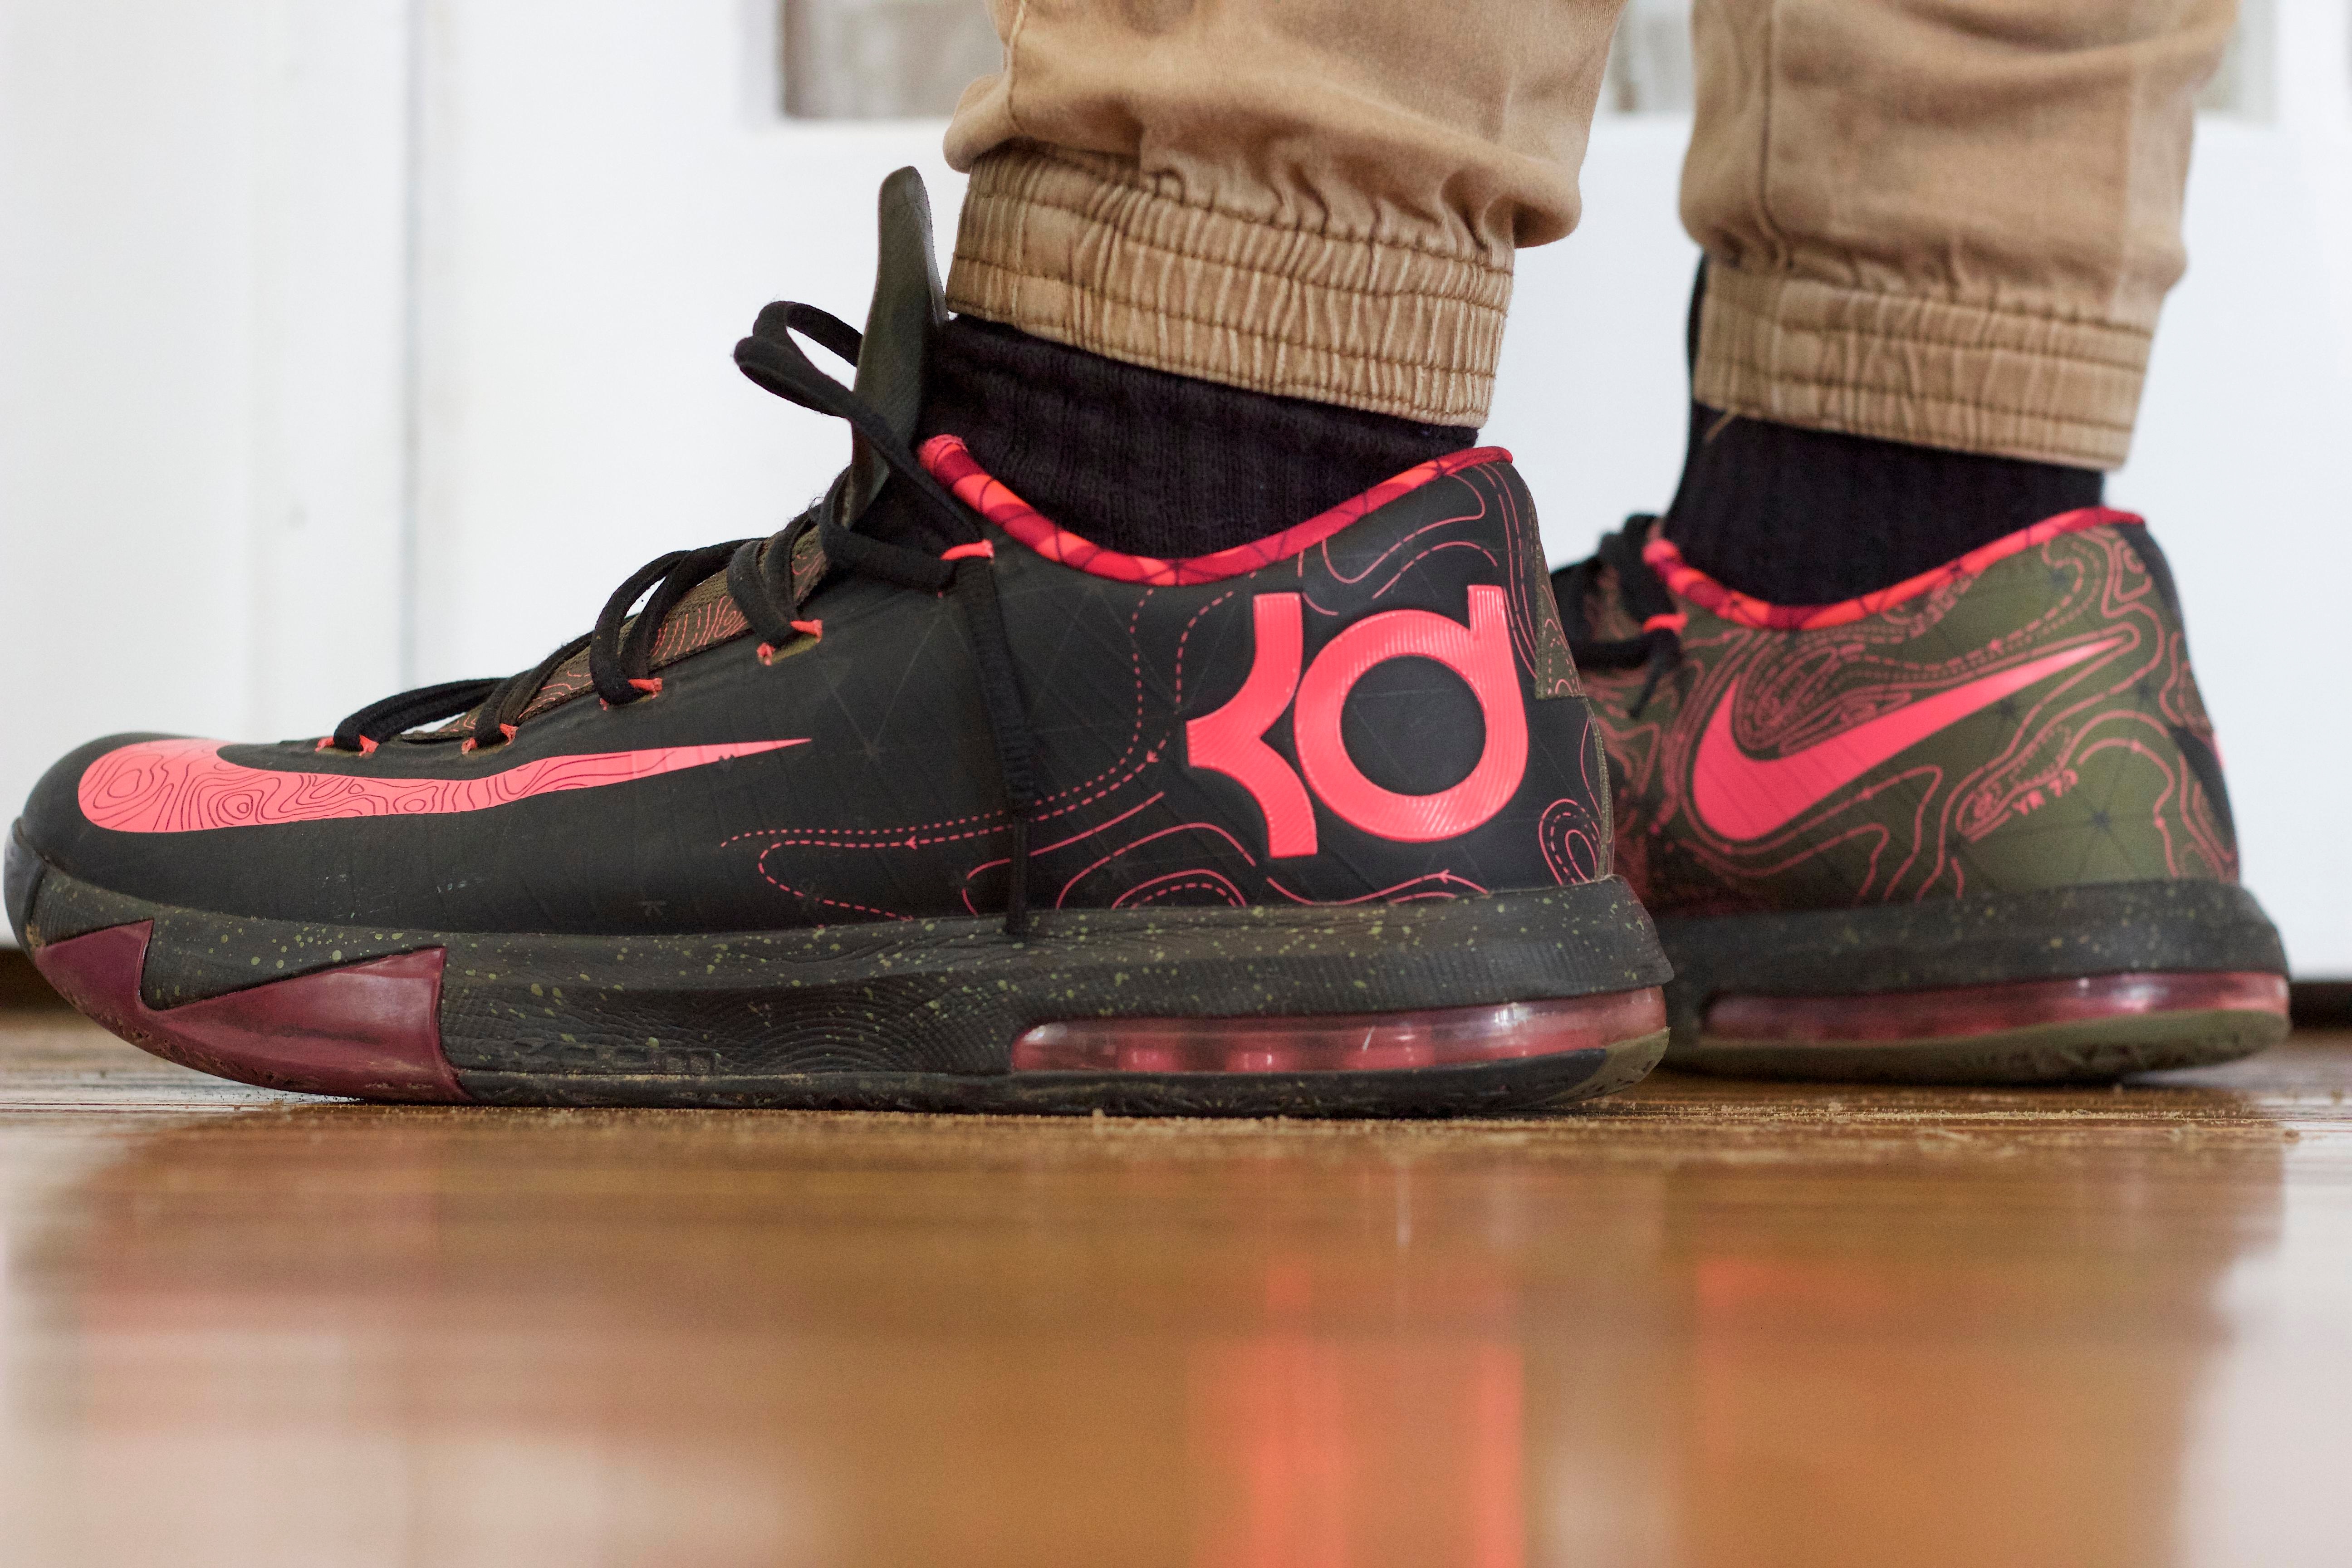
shoe, leather, boot, spring, red, brown, fashion, black, pink, sneakers, footwear